Chalma, Malinalco

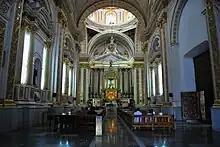
Nave of the sanctuary church

The veneration of the black Christ of Chalma continued to be performed in the cave where it was found until 1683, when the Augustinian Brothers Bartolome de Jesus Maria and Juan de San Jose founded a monastery at the cave site to attend to the many pilgrims. The image was brought to a church built especially for it on the canyon floor below the cave in which it was found, becoming the first sanctuary of Chalma. This sanctuary has been rebuilt and remodeled a number of times, with the most significant rebuildings in 1721 by Brother Diego Velazquez de la Cadena, and in 1830. The sanctuary's official name is "El Convento Real y Sanctuaria de Nuestro Señor Jesus Christo y San Miguel de los Cuevas de Chalma (The Royal Monastery and Sanctuary of Our Lord Jesus Christ and Saint Michael of the Caves of Chalma) authorized by Charles III of Spain in 1783 and was put directly under his protection.